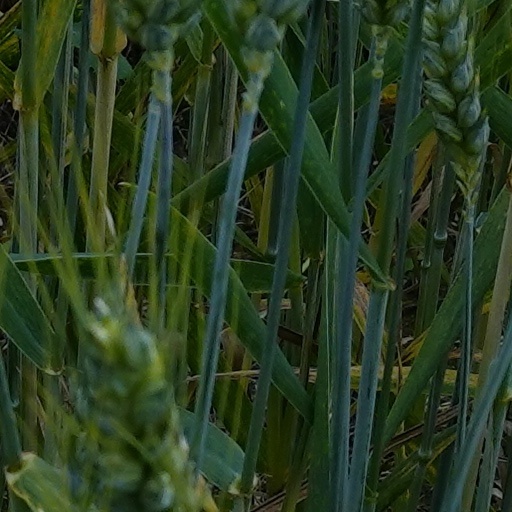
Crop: wheat